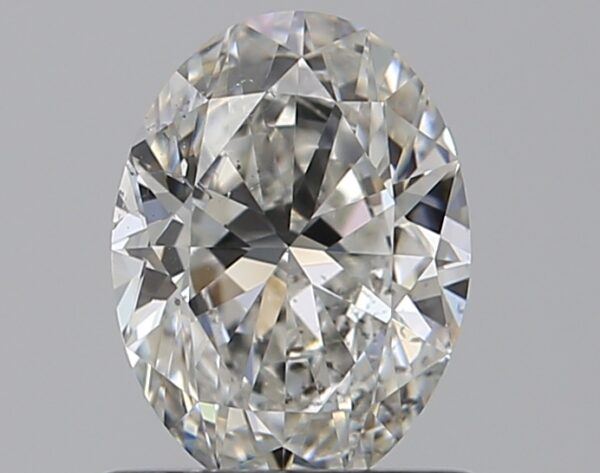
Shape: oval
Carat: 0.75
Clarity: SI1
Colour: G
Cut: EX
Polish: EX
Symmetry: VG
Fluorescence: F
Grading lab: GIA
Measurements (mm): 6.96 x 5.18 x 3.16